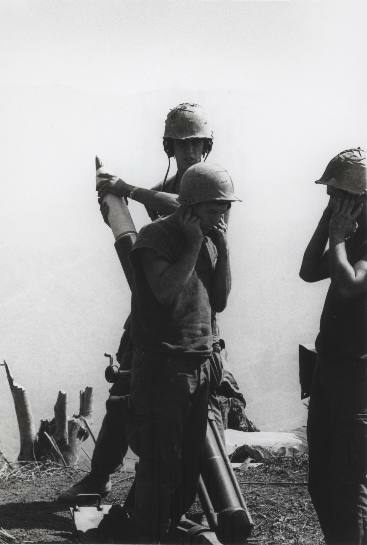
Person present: Yes